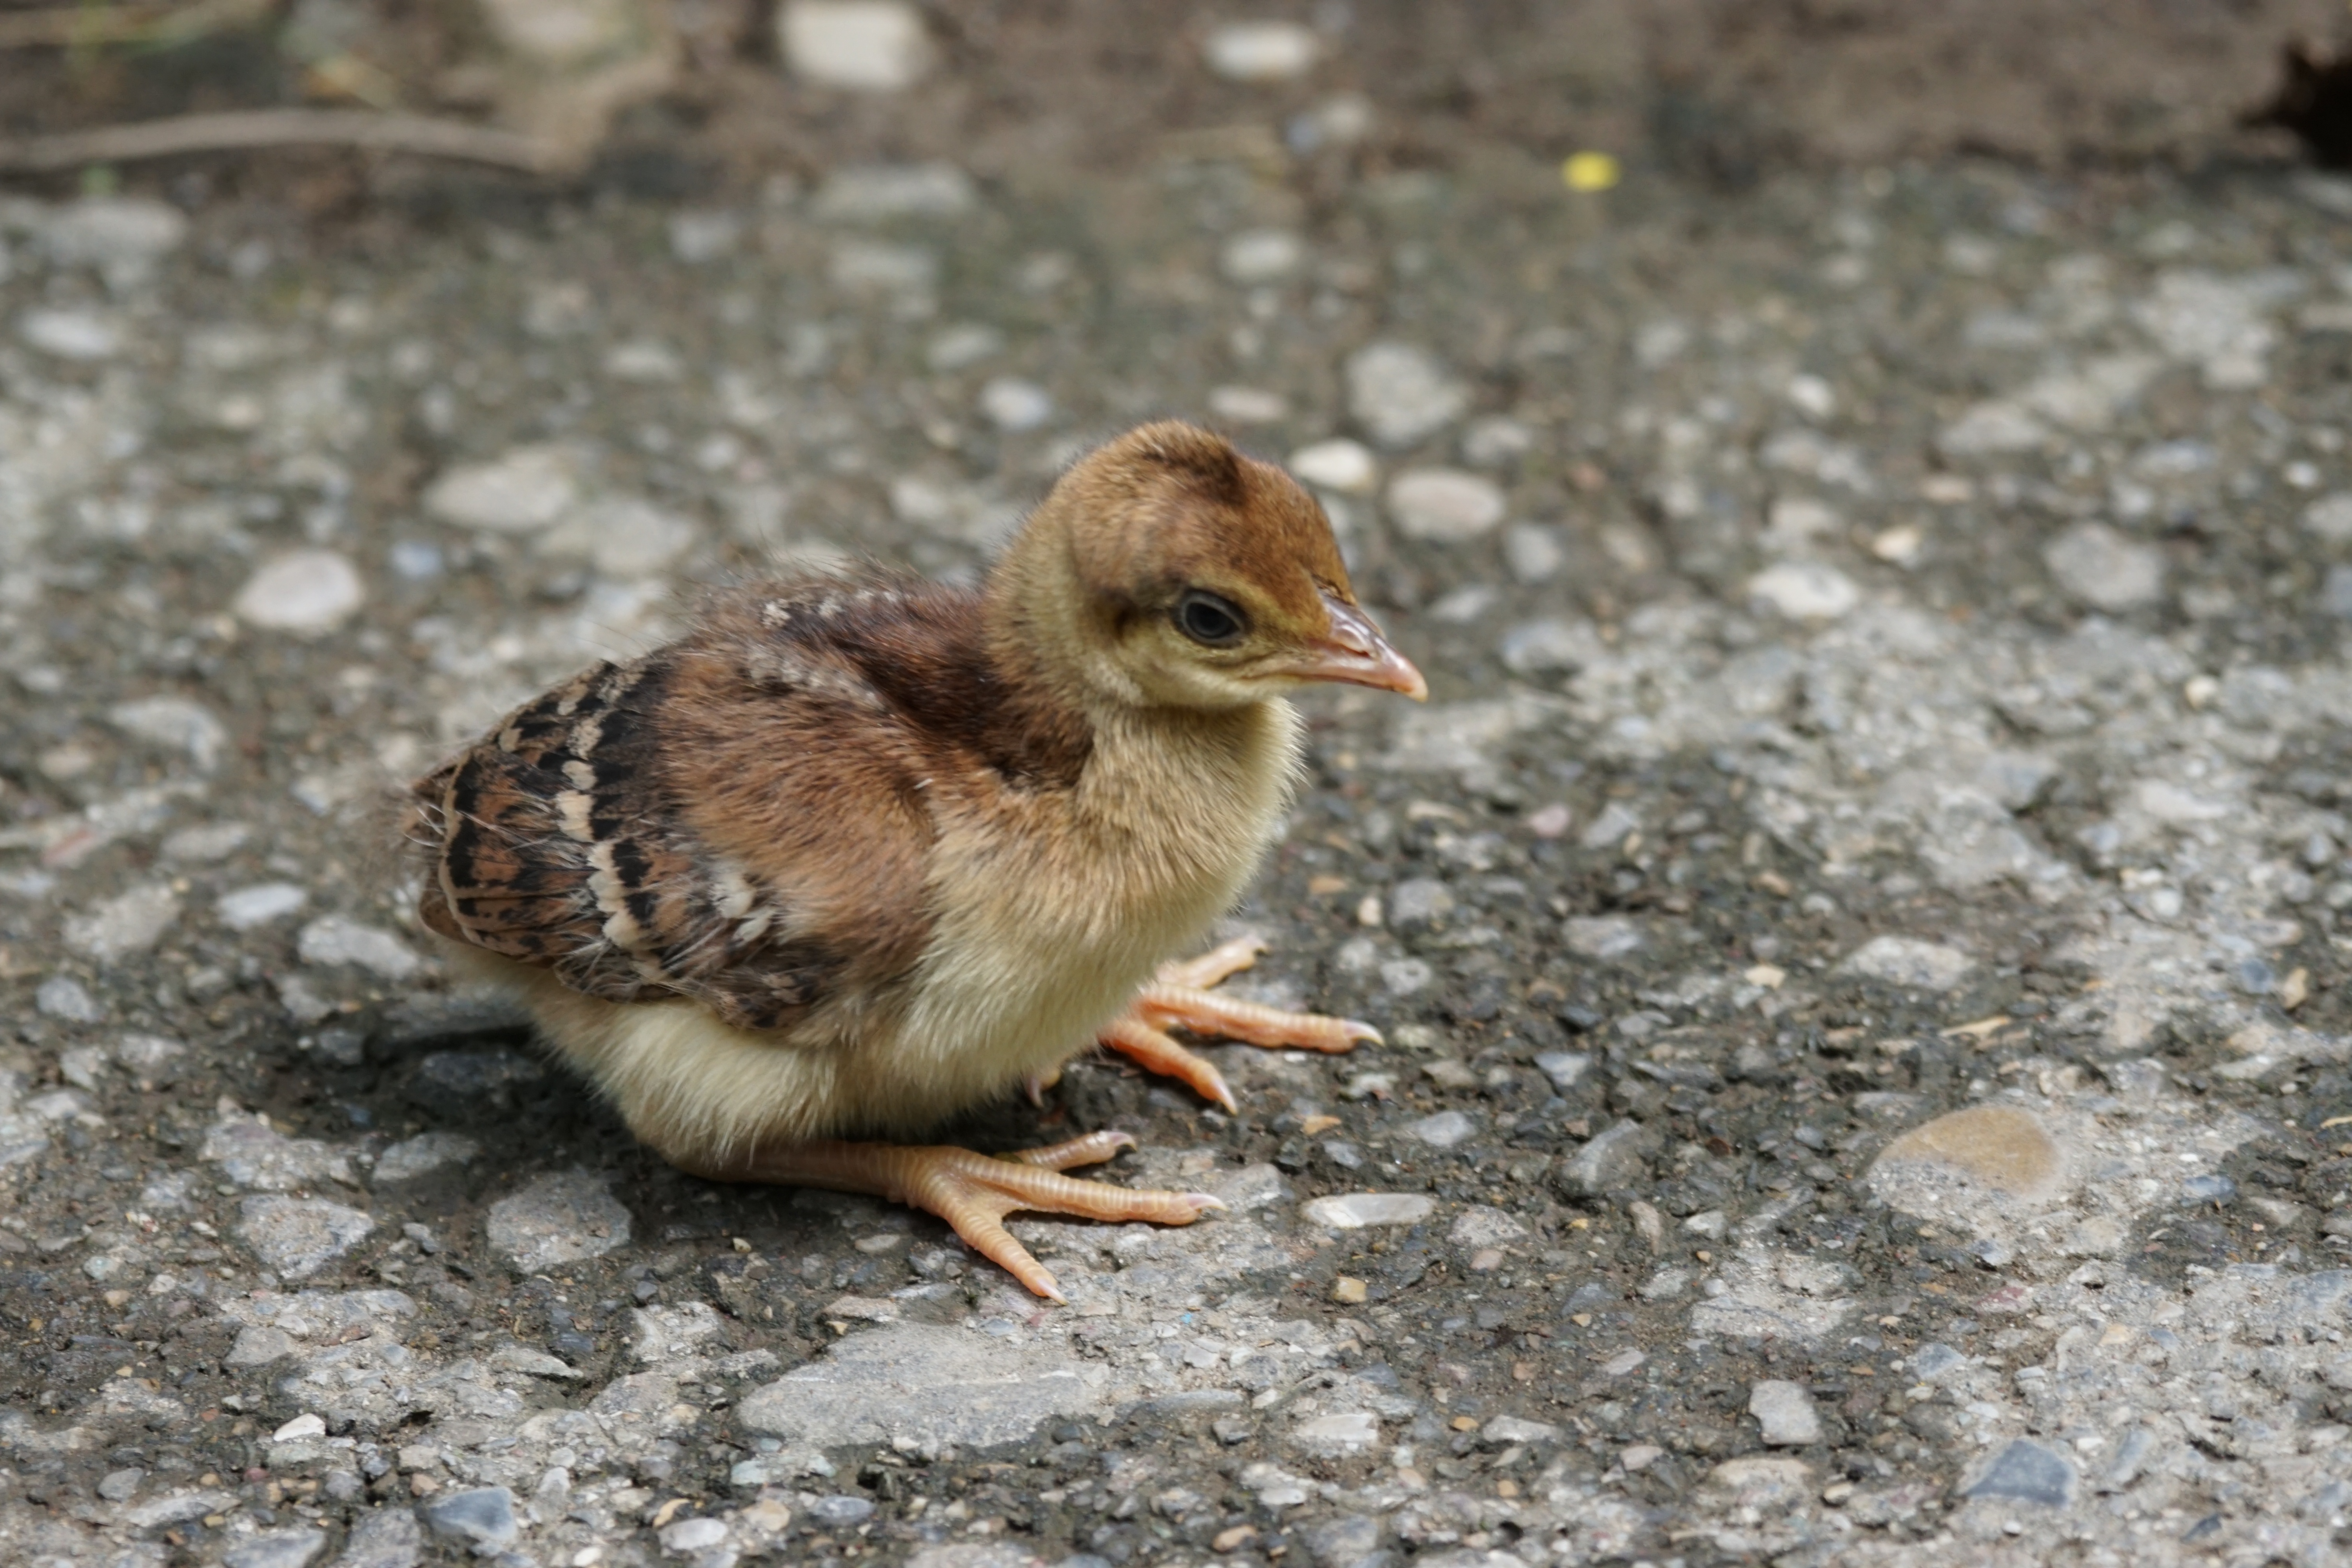
nature, bird, cute, wildlife, beak, fauna, peacock, duck, vertebrate, waterfowl, chicks, water bird, mallard, ducks geese and swans